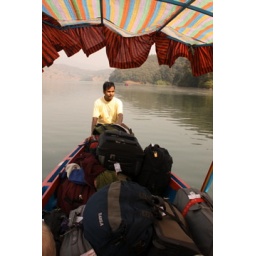
Our luggage transported to Begnas Tal Resort in a row boat across the lake